Nude (art)

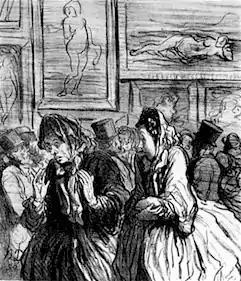
"This year Venuses again... always Venuses!..." (1864) by Daumier

In the 19th century the Orientalism movement added another reclining female nude to the possible subjects of European paintings, the odalisque, a slave or harem girl. One of the most famous was "The Grande Odalisque" painted by Ingres in 1814. The annual glut of paintings of idealized nude women in the Paris Salon was satirized by Honoré Daumier in an 1864 lithograph with the caption "This year Venuses again... always Venuses!... as if there really were women built like that!" While Europe accepted the nude in art, America was restrictive of sexuality, which sometimes included criticism or censorship of painting, even those that depicted classical or biblical subjects.